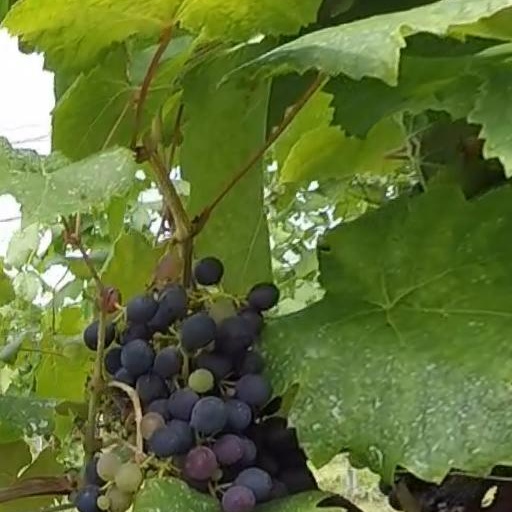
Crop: grape